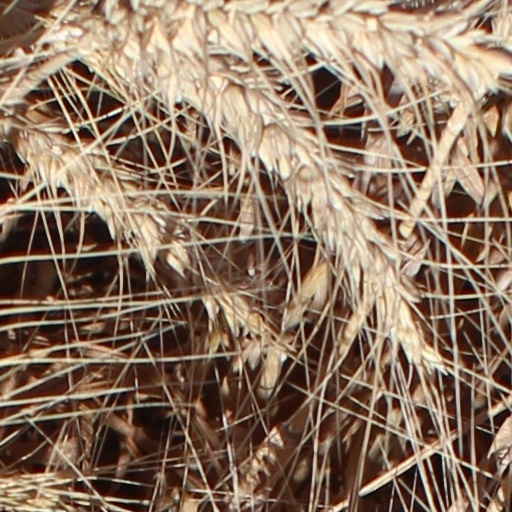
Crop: wheat